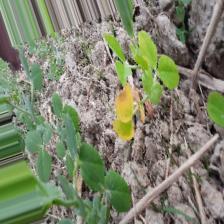
Label: Lentil Rust